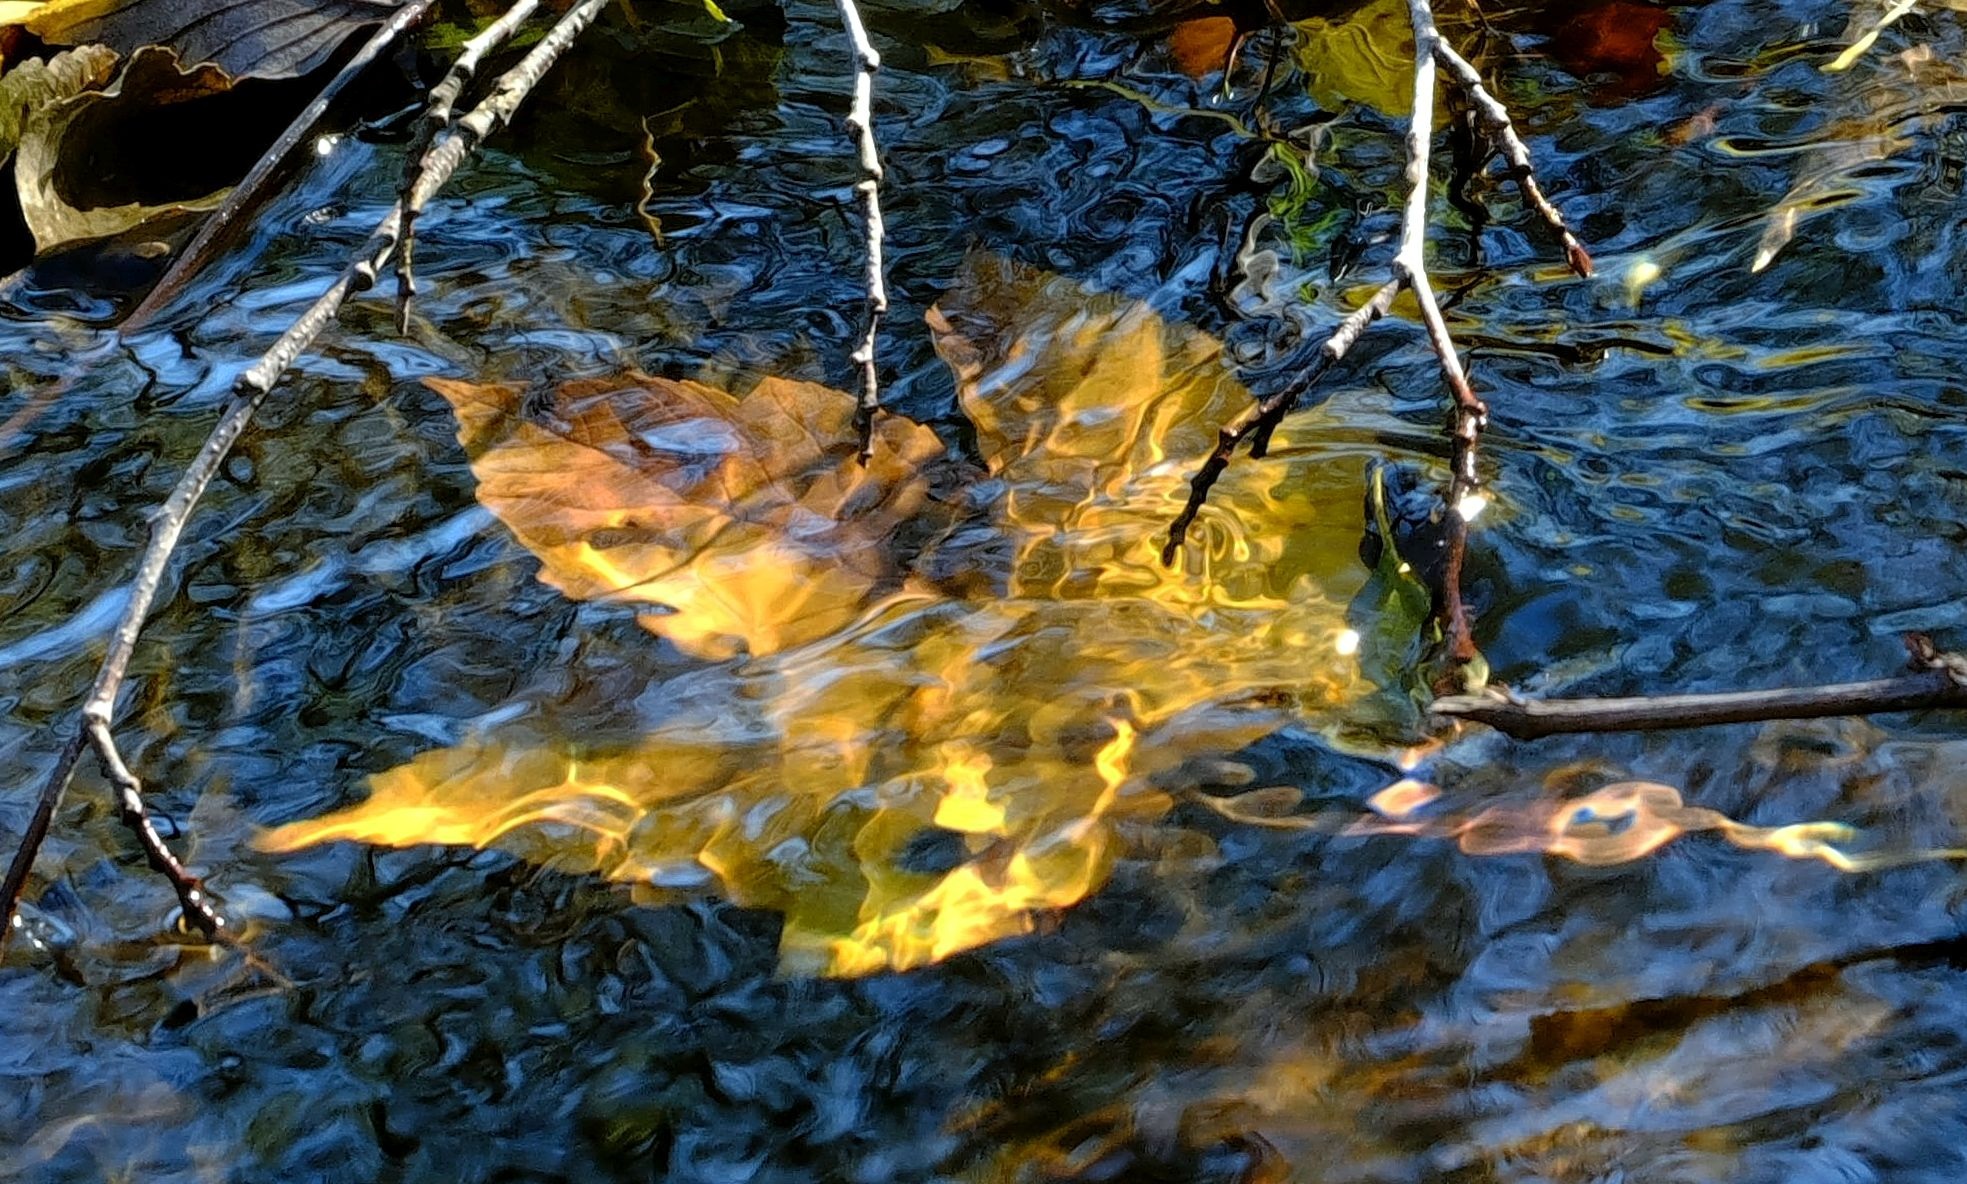
tree, water, nature, forest, wilderness, branch, plant, sunlight, leaf, pond, stream, golden, reflection, autumn, season, wetland, autumn leaf, mirroring, woody plant